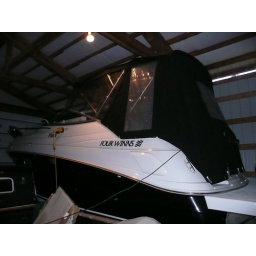
Boat in pole barn